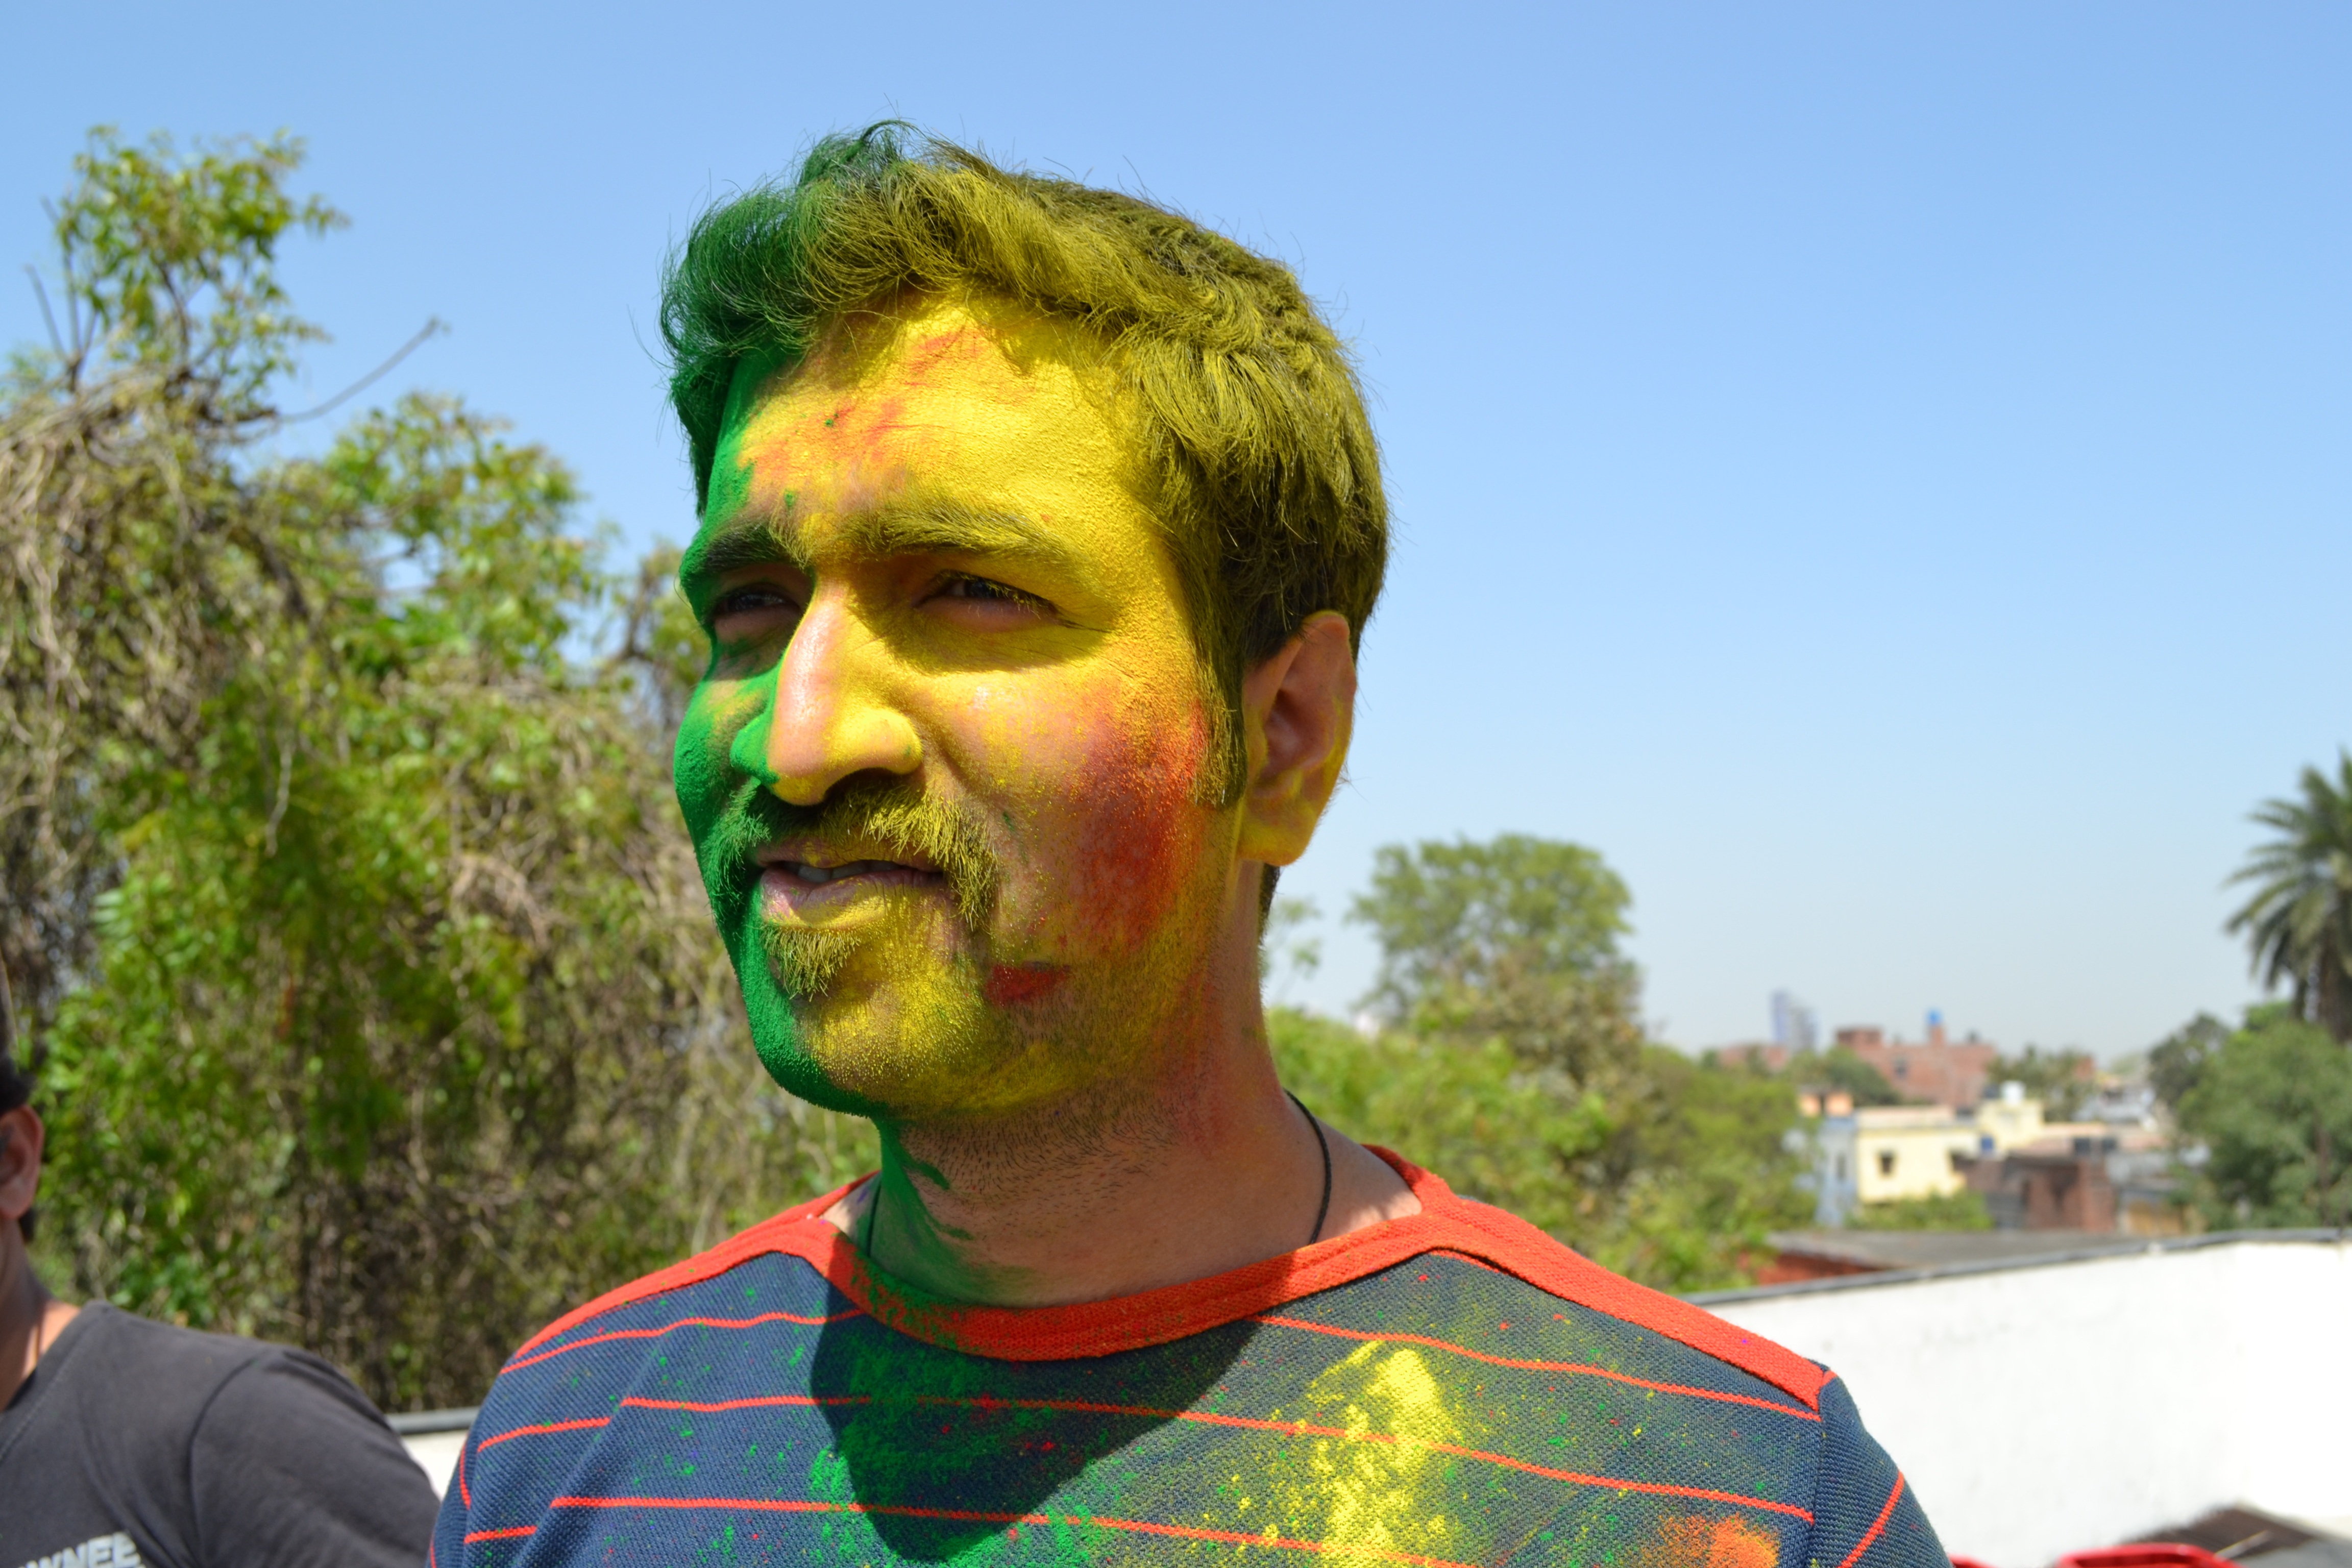
man, person, looking, male, portrait, model, young, color, yellow, fan, face, painted, colored, facial hair